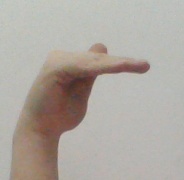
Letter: khaa